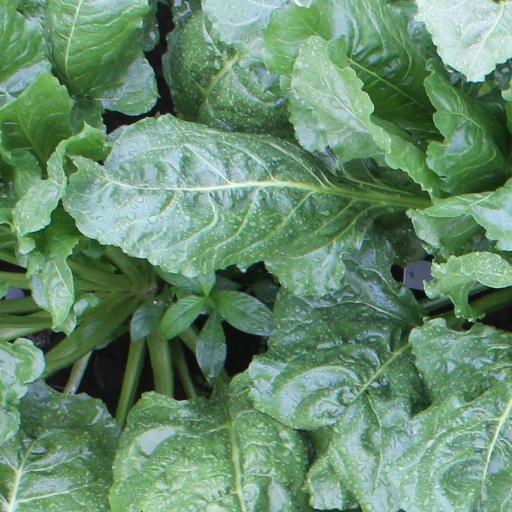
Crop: sugar beet